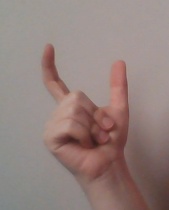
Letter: nun